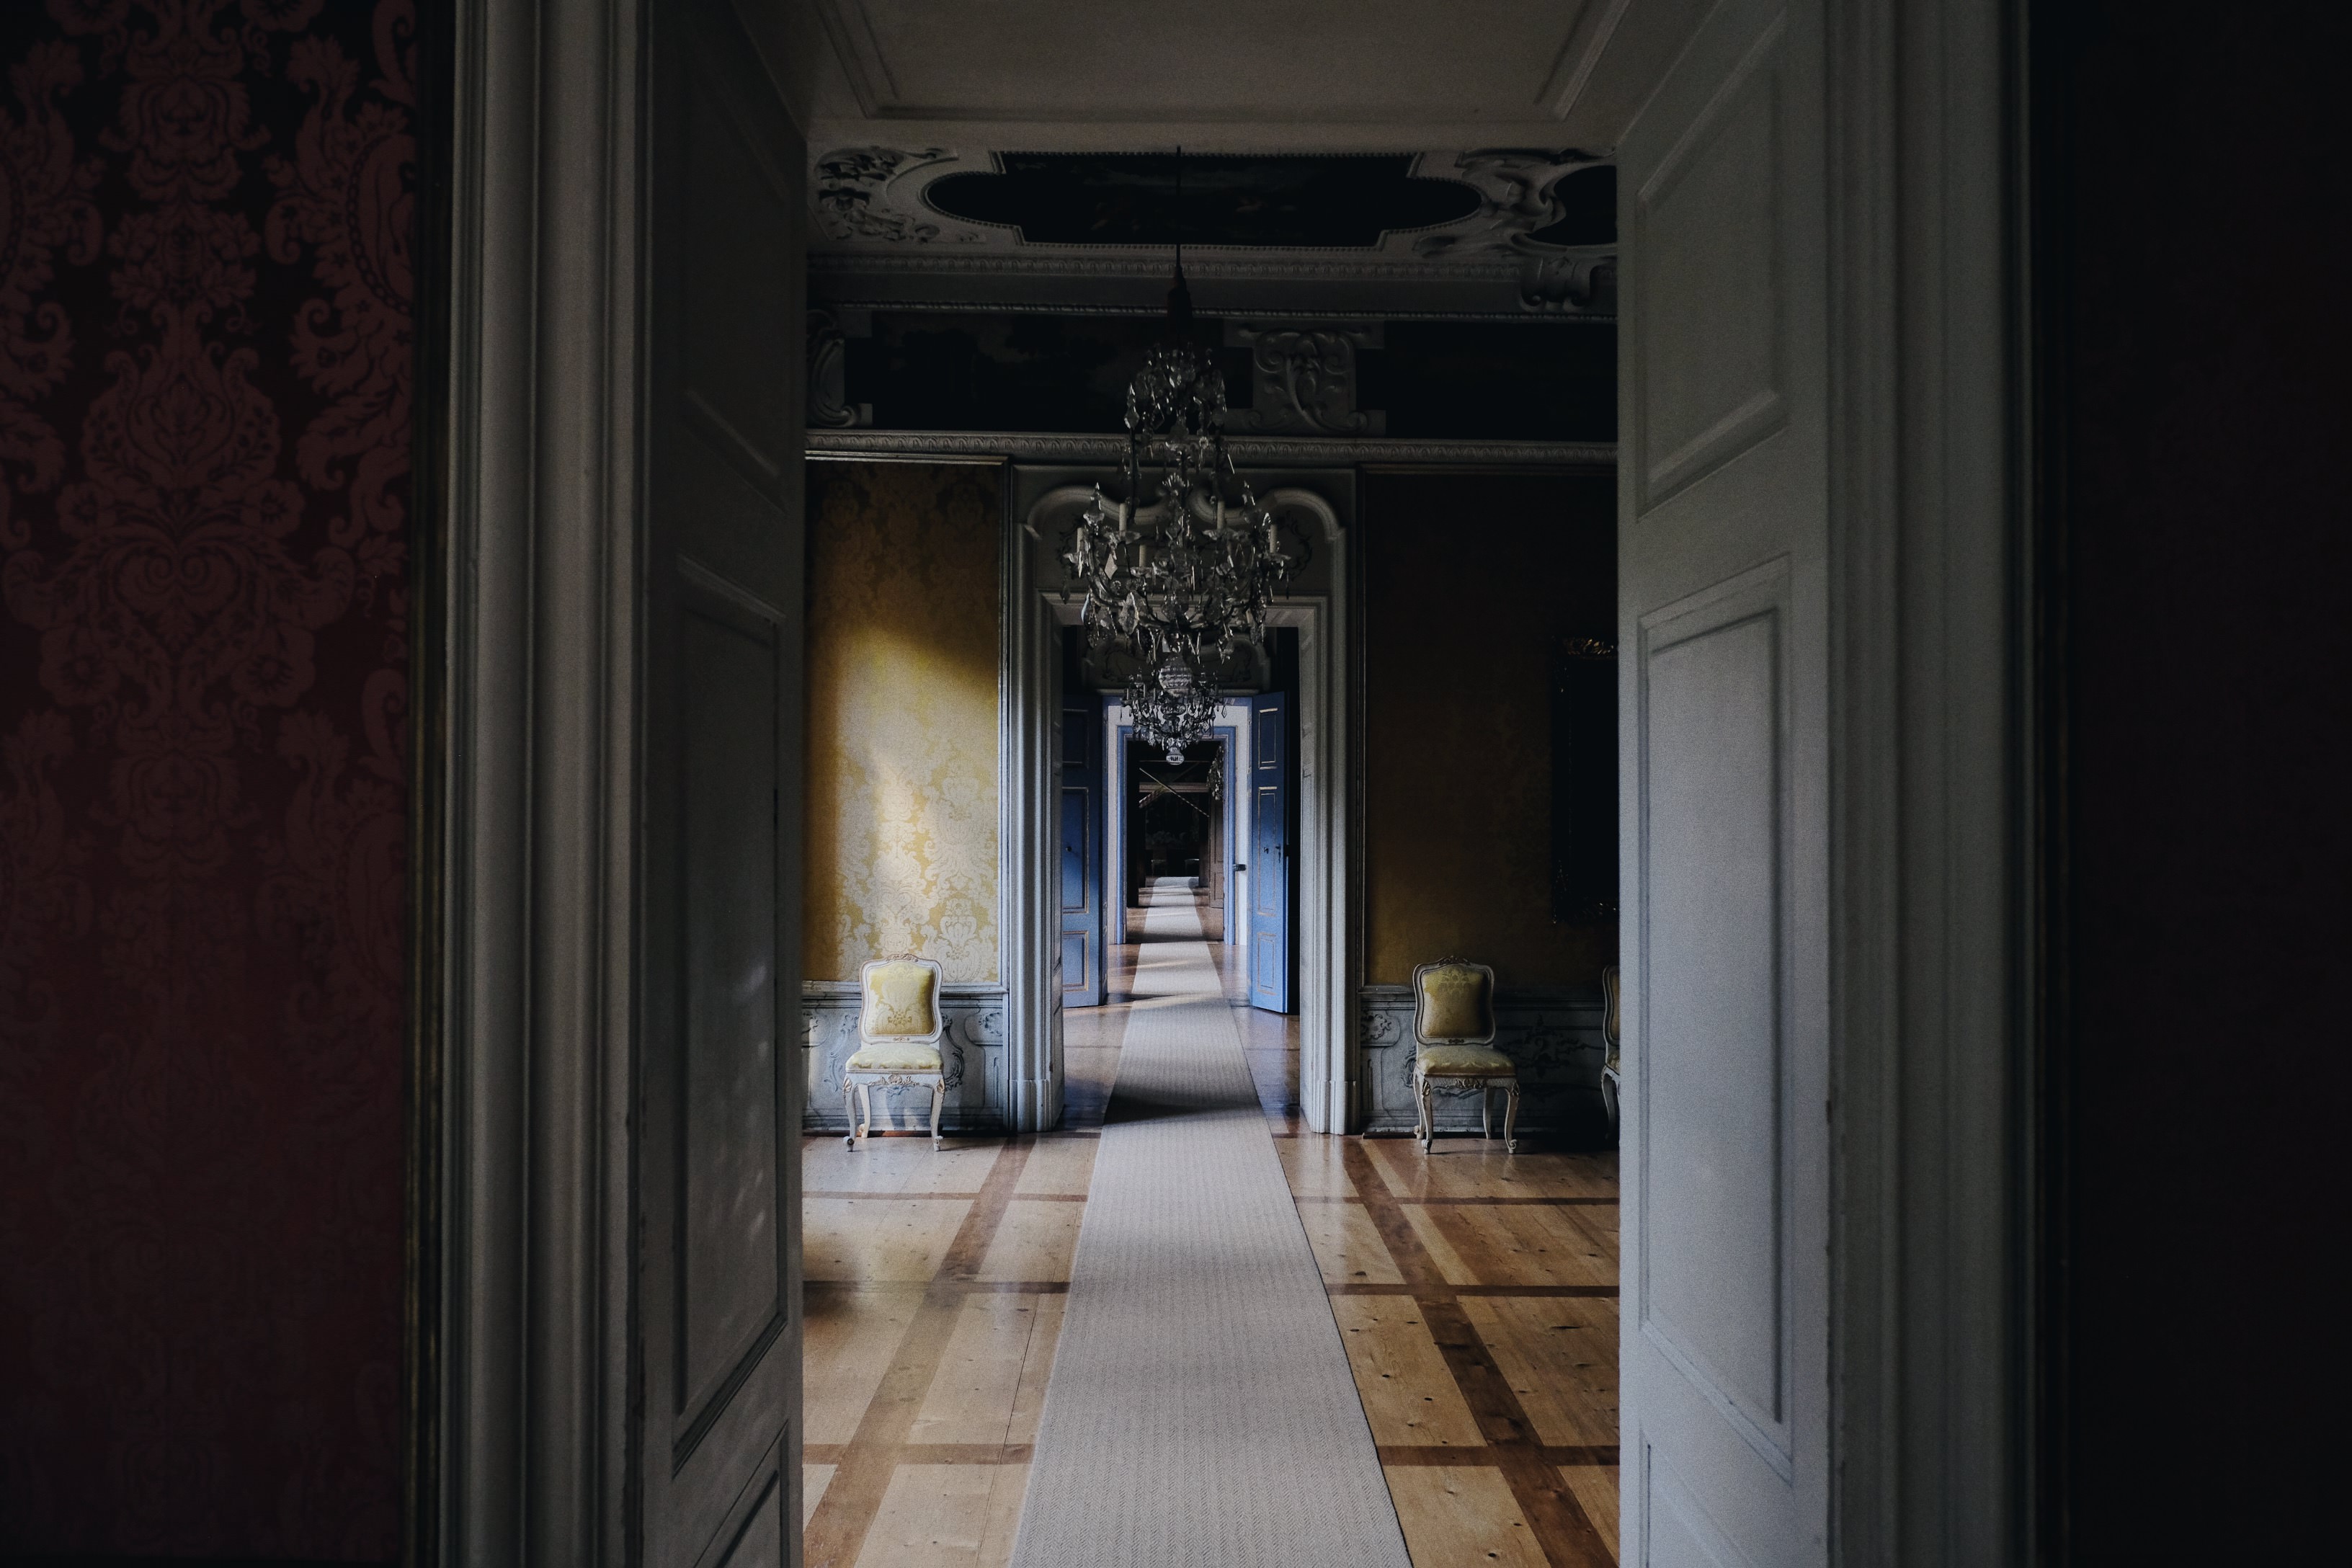
light, architecture, mansion, house, floor, window, building, home, column, hall, darkness, lighting, door, interior design, indoors, hallway, chandelier, tourist attraction